Richard Okonye

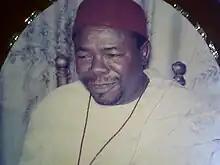
Chief Richard Okonye

Born Richard Uzochukwa Okonye in the region now referred to as Delta state in Nigeria. His father, Nkwo Okonye was a wealthy land owner who acted as the counsel on legal matters in the regional colonial courts. He was also an active member of the Action Group political party. Nkwo was assassinated during the Nigerian civil war while he (Richard) was in his early teens. He soon decided not to be held down by circumstances, sold his dog and left his place of birth for Lagos with a strong determination to survive.